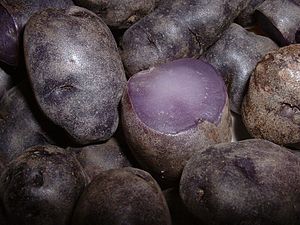
Kartoffel
Kartoflen findes også i en lilla variant
Kartoffelplanten er en 25-100 cm høj urt, der er almindeligt dyrket for sine store, stivelsesholdige rodknolde. Kartoflen hører til blandt verdens mest dyrkede afgrøder. De overjordiske dele af planten er giftige, og det gælder i et vist omfang også knolde, som har ligget i jordoverfladen, så de er blevet grønne.